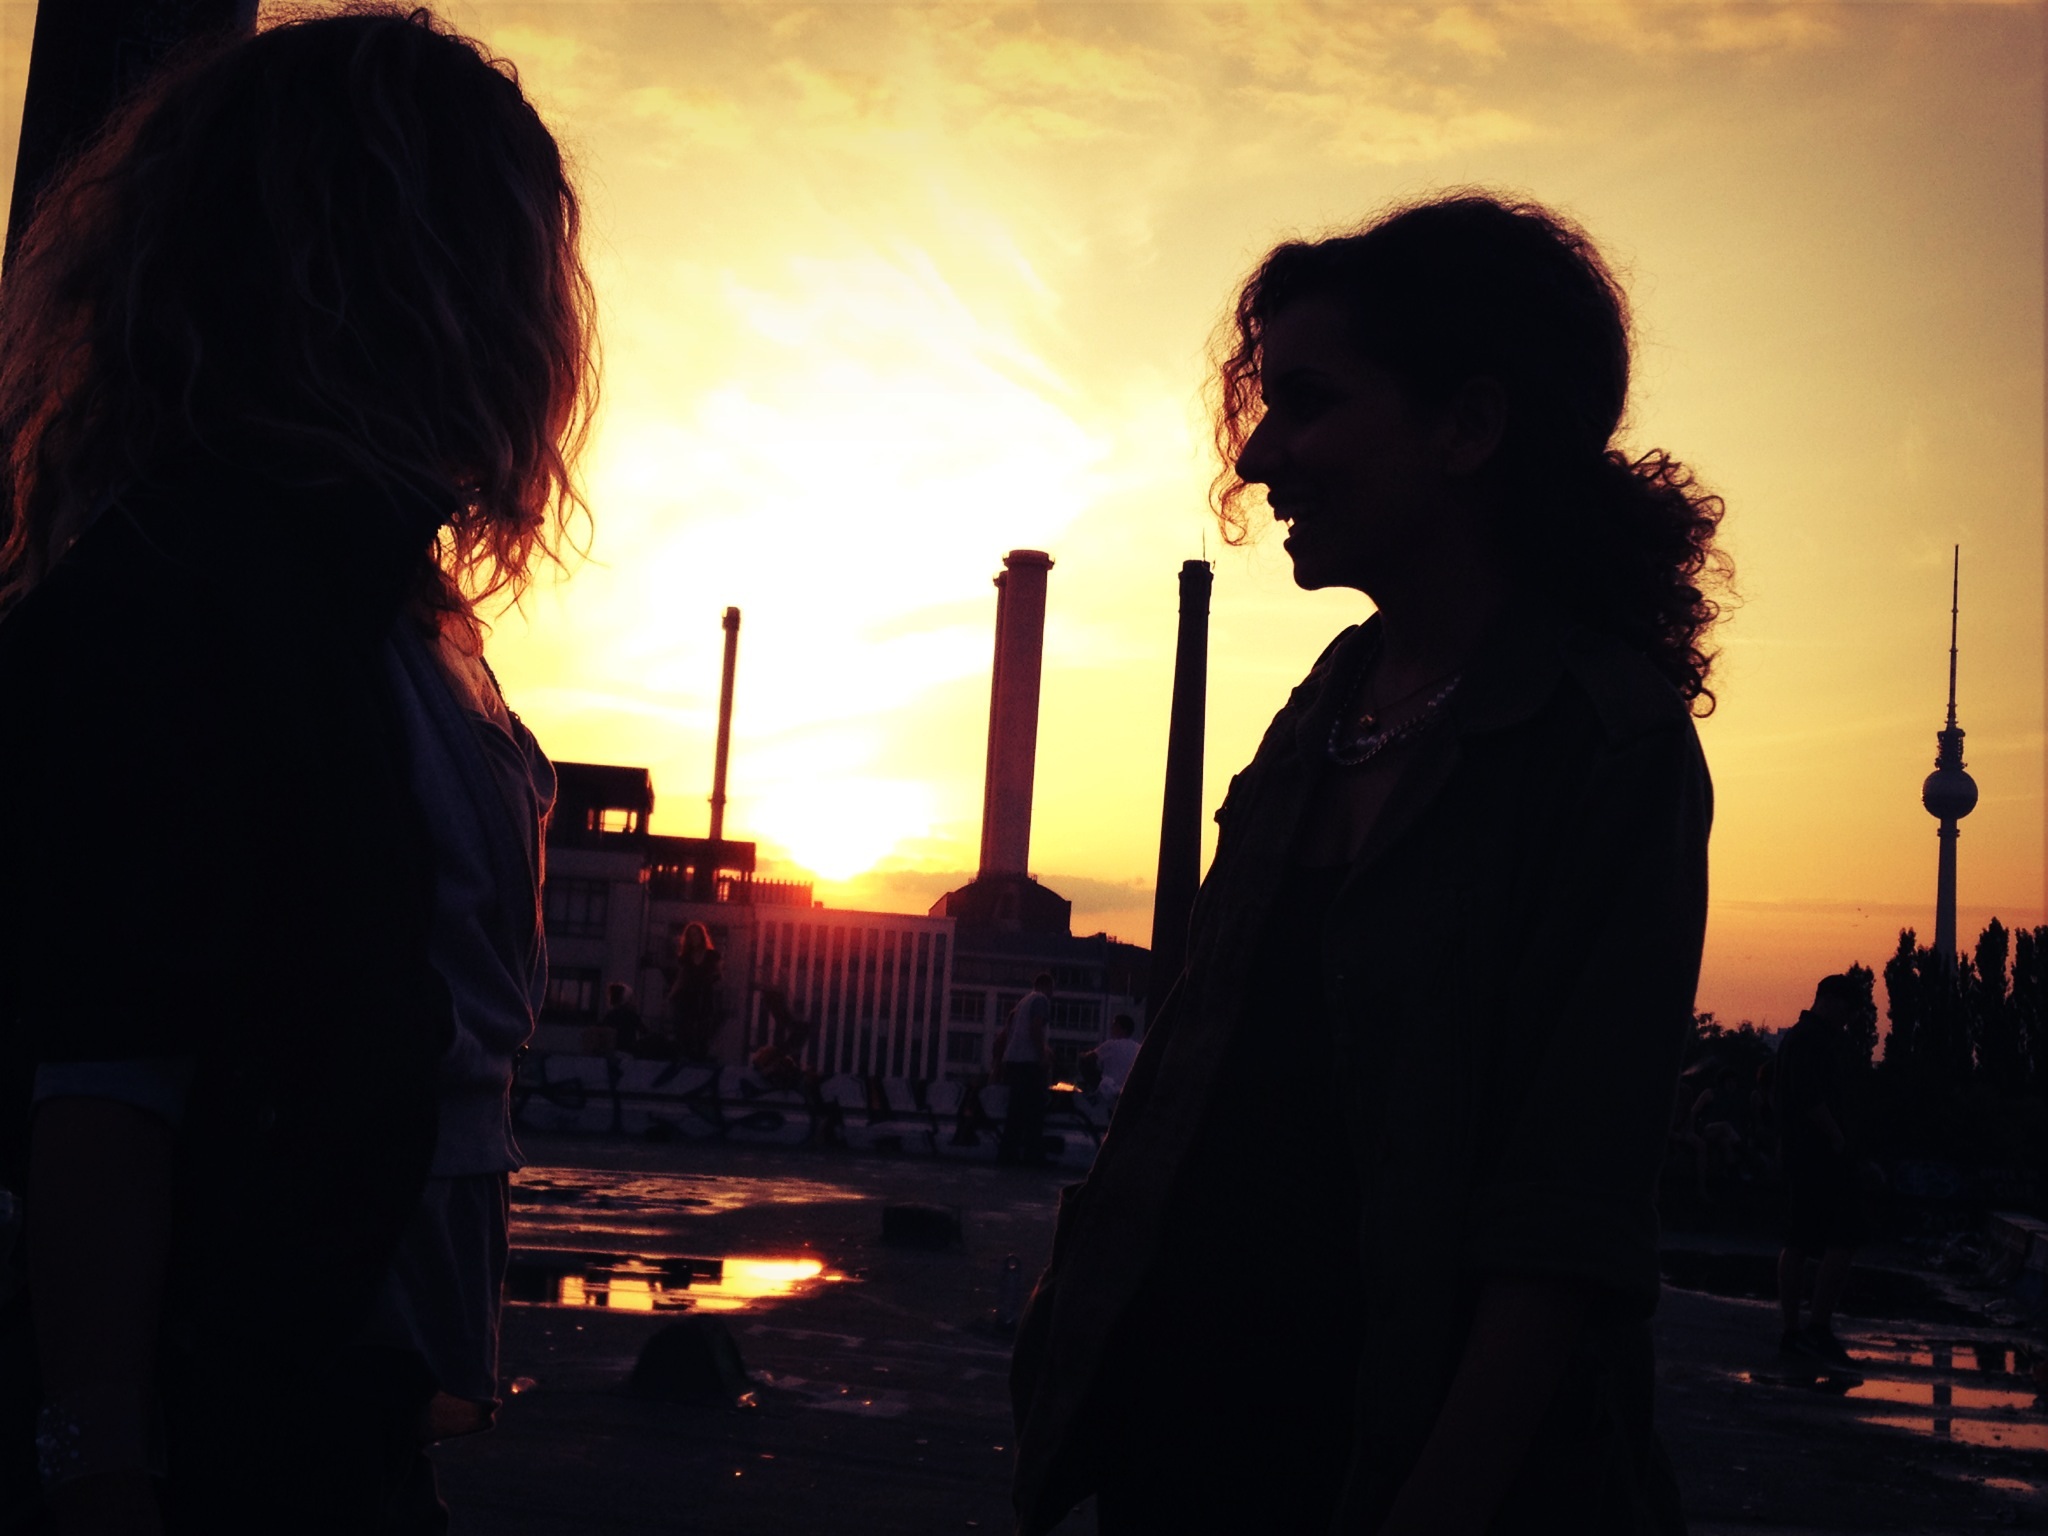
silhouette, person, light, girl, woman, sunset, night, sunlight, morning, crowd, europe, evening, shadow, contrast, darkness, capital, germany, berlin